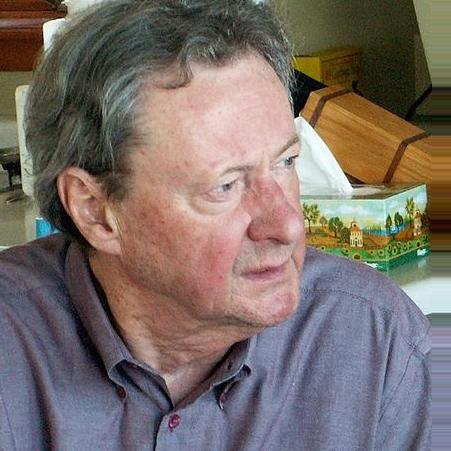
Age: 80